Chiquet Mawet

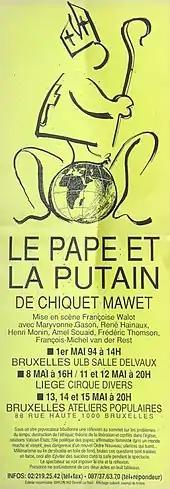
Poster for "The Pope and the Whore".

A playwright, in addition to her texts and articles, Mawet was the author of numerous plays including "La Pomme des hommes", "Le prince-serpent", and "Le Pape et la putain".